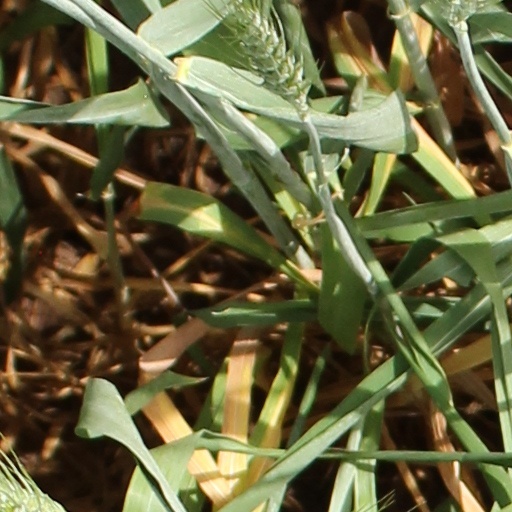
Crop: wheat